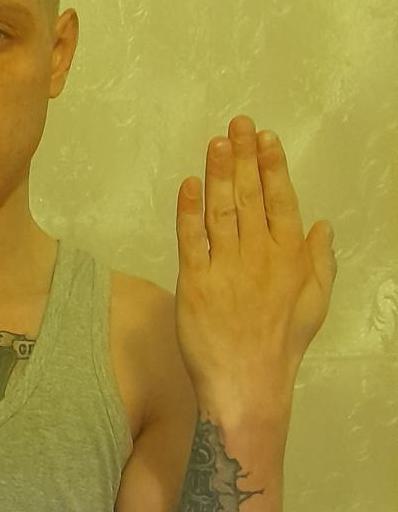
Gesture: stop_inverted